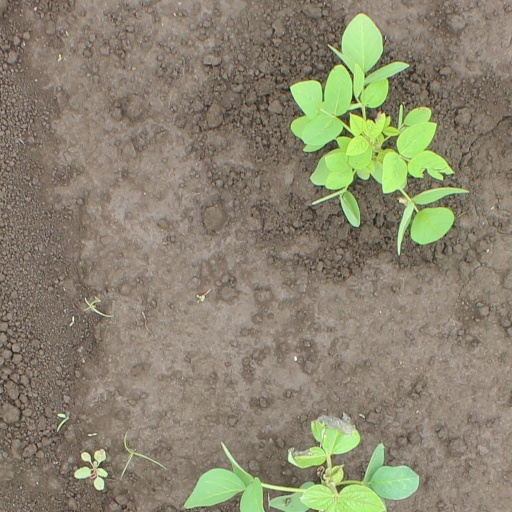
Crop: soybean